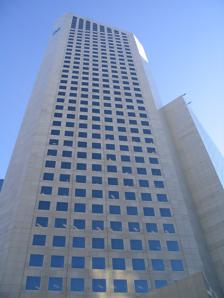
Building: First Canadian Centre
Country: Canada
Year built: 1982
Office tower in Calgary, Alberta, Canada Not to be confused with First Canadian Place . First Canadian Centre General information Status Completed Type Office Address 350 7 Avenue SW Calgary , Alberta T2P 3N9 Coordinates 51°02′49″N 114°04′12″W / 51.04694°N 114.07000°W / 51.04694; -114.07000 Completed 1982 Height Roof 166.7 m (547 ft) Technical details Floor count 41 Floor area 48,275 m 2 (519,630 sq ft) Design and construction Architect(s) Skidmore, Owings & Merrill Main contractor PCL Construction Management Inc. References First Canadian Centre is an office tower in Calgary, Alberta designed by Donald C. Smith (1929–2014) of the New York firm Skidmore, Owings & Merrill . It was the second SOM project in Calgary after Toronto-Dominion Square , which is on the neighbouring block to the south. The project was intended to include 41-storey and 64-storey towers connected by a banking hall. However, due to the early 1980s recession , the taller tower was never completed. Located at 350 7 Avenue SW in the city's downtown core , it stands at 167 metres (548 ft) or 41 storeys tall. The skyscraper has a floor area of 48,275 m 2 (519,630 sq ft) and was built in the international and late modernist architectural styles. The Bank of Montreal occupies most of the ground floor with a large retail bank branch. History Original plans called for a two tower complex, with this tower being the first of the two tower project. The second tower would have had 64 storeys. A downturn in the local economy at that time forced plans for the second tower to be shelved. The second tower, at the corner of Seventh Avenue SW and Second Street SW, with a proposed opposite top slope to the first tower, to be 64 stories, was started in 1981, with the pouring of its foundation at street level from both 7th Avenue and 2nd Street. All traffic was stopped by police during the night to allow concrete trucks to reign non-stop along Seventh Avenue. Ten thousand cubic metres of concrete was placed in 26 hours, making it the largest continuous concrete pour in North America at the time. Concrete was supplied from two ready mix plants, approximately eight concrete pump trucks were strategically located along the east and north sides of the construction site. Twenty 1-metre dia. half pipes placed along Seventh Avenue which were used to place the greatest volume of concrete from street level to the foundation 3 stories below. The large foundation and parking levels still remain covered by a park at street level with the hope for the tower to be constructed in the future. Dome Petroleum was slated to move into the second tower using a large portion of it for its Calgary based operation, nicknaming it "The Dome Tower" prior to its construction. With the National Energy Program slowing Alberta's oil and gas industry in the early 1980s, Dome's profits were hit hard and caused the company to withdraw from the tower's acquisition, which may have had a large effect for the tower's demise.  During the construction of the West Tower, it was rumored that the future East Tower had an "open-ended" design plan that could potentially add extra floors to the top of the tower in order to attain title of the tallest building in Calgary, as the Petro-Canada Tower at Fifth Ave and Centre Street was then under construction and its total height was to end up being the tallest building in Calgary. The existing West Tower is clad entirely with white-grey marble slabs imported from a quarry in Italy; the second tower was to be clad identically. Gallery Street view From the North East From the North West See also List of tallest buildings in Calgary References